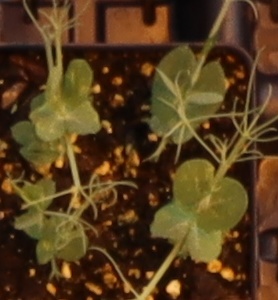
Label: Field Pea